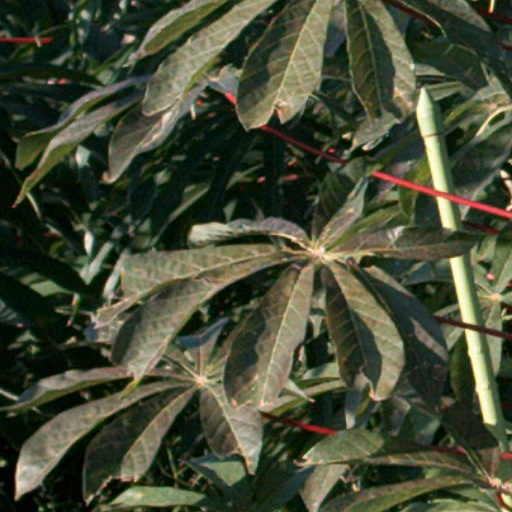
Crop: cassava